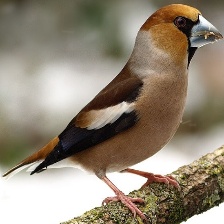
Species: HAWFINCH
Scientific name: COCCOTHRAUSTES COCCOTHRAUSTES